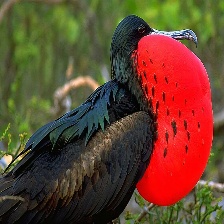
Species: FRIGATE
Scientific name: FREGATIDAE